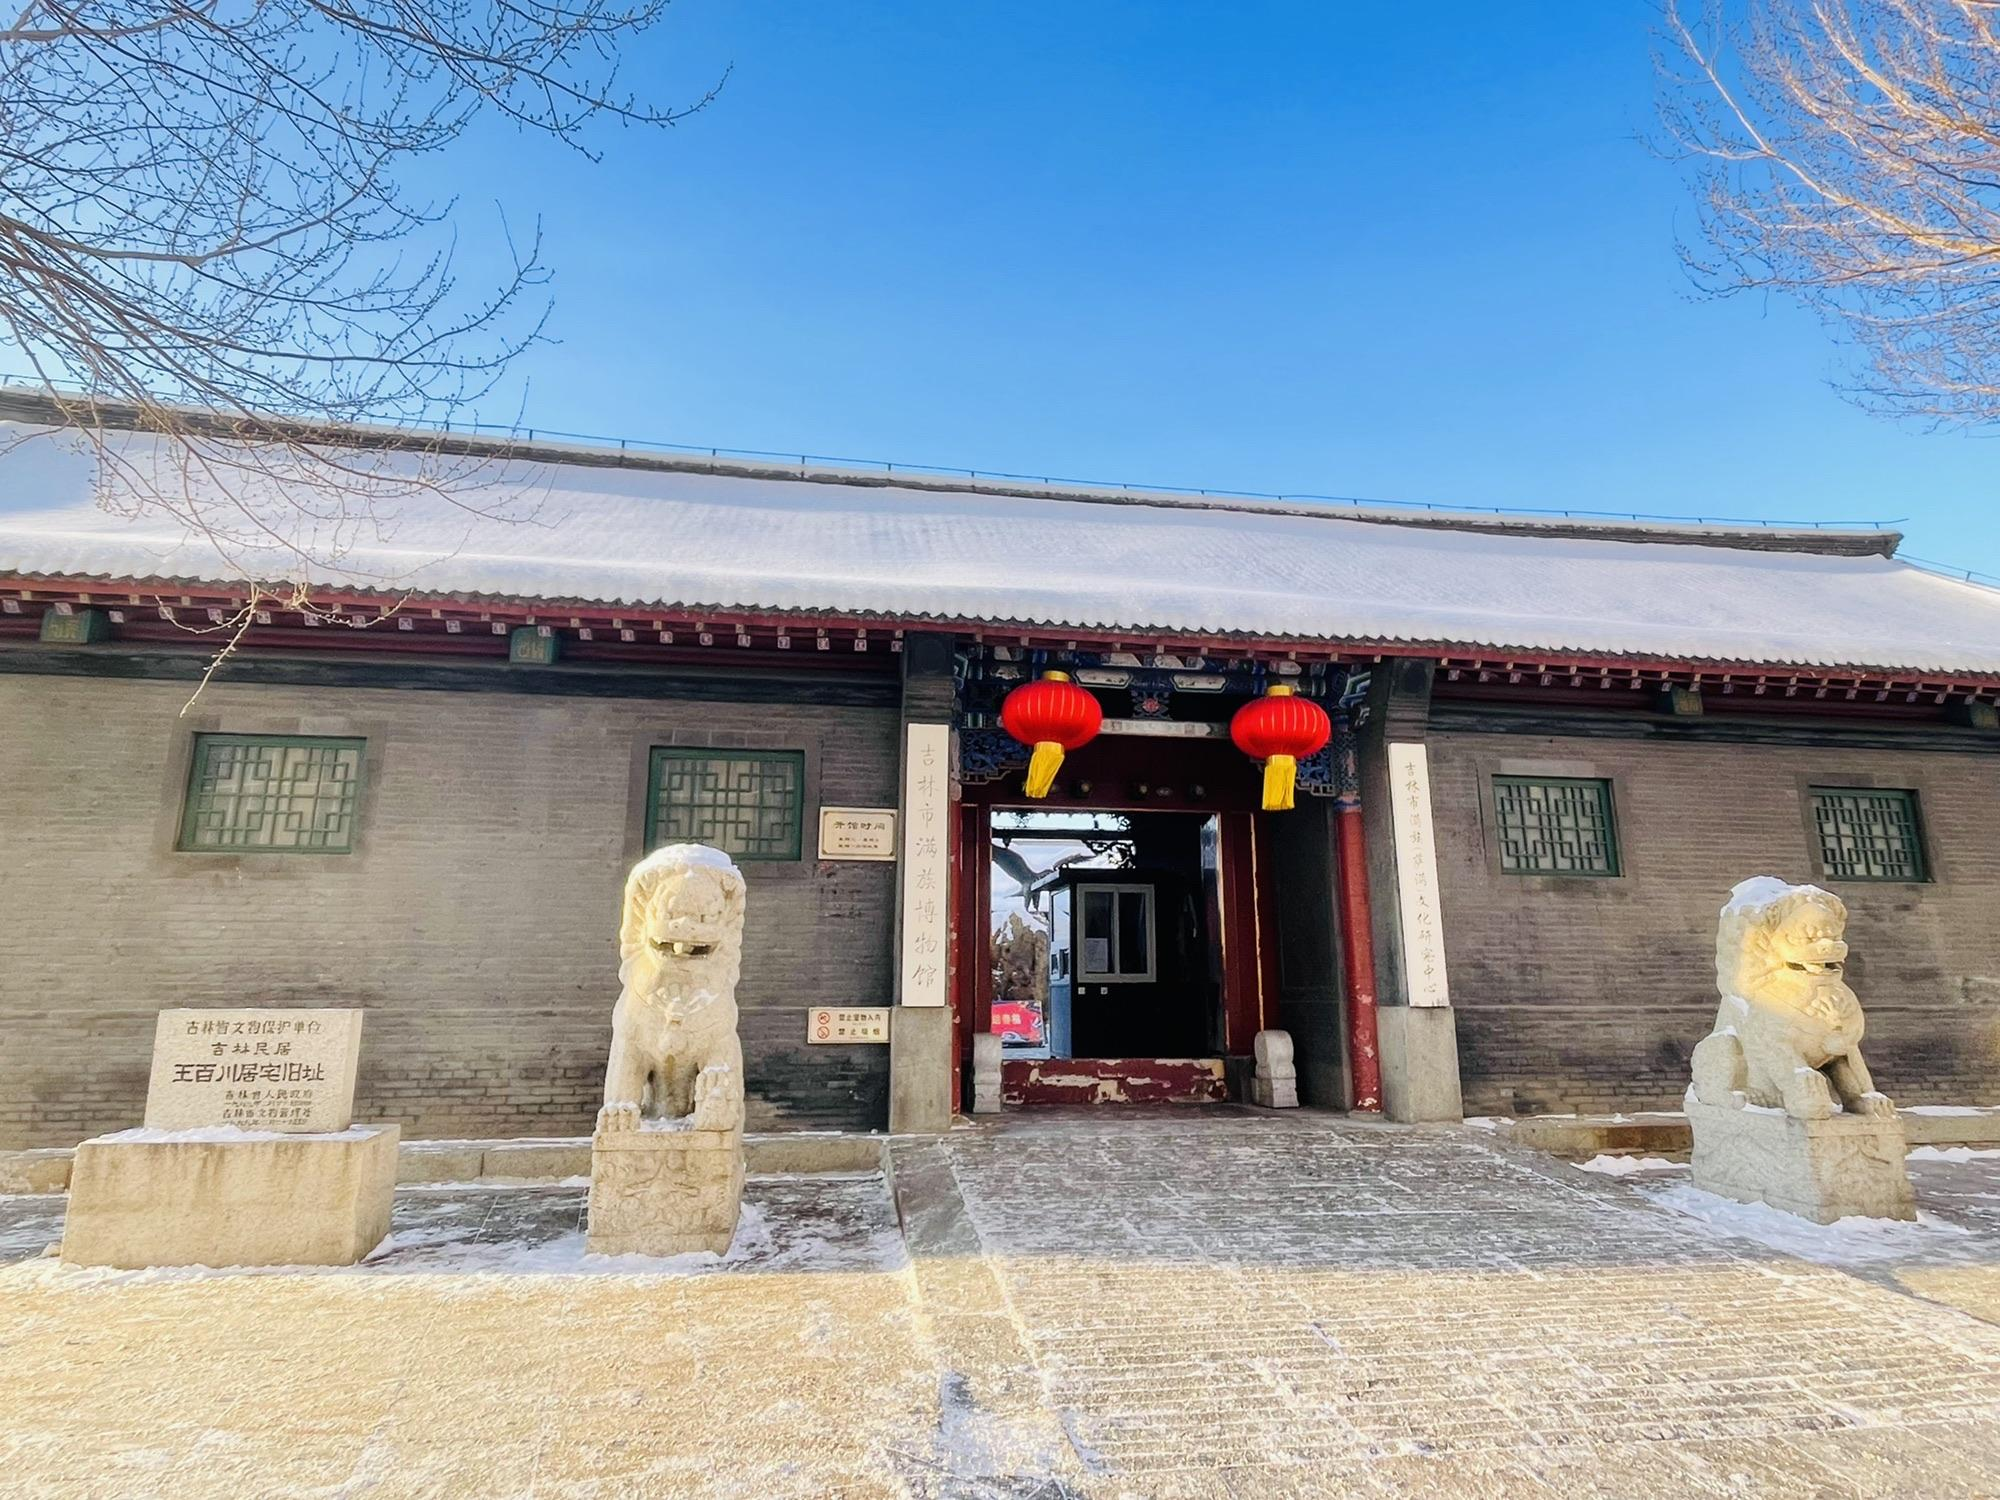
地标名称：吉林市满族博物馆
所在城市：吉林市·船营区